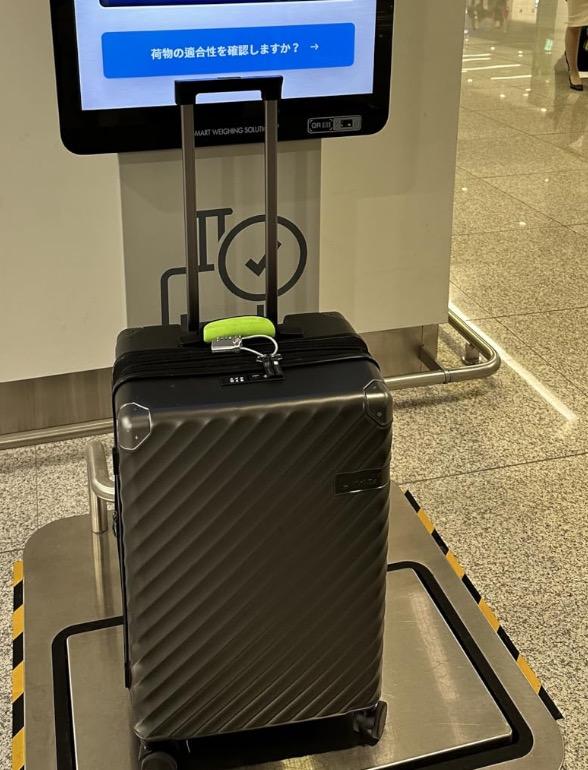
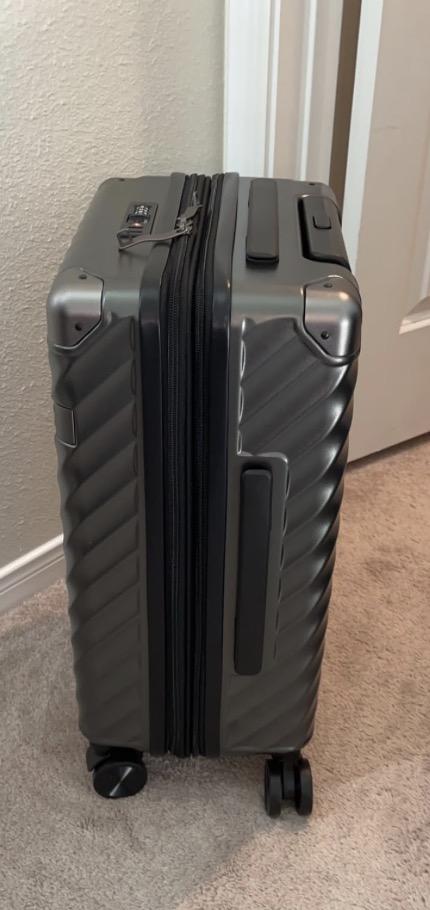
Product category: misc
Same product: yes